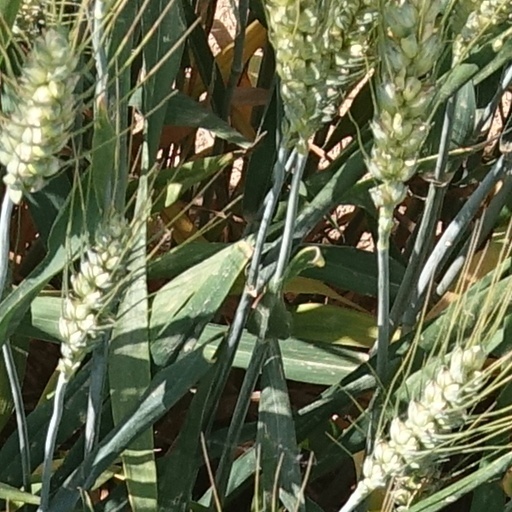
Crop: wheat